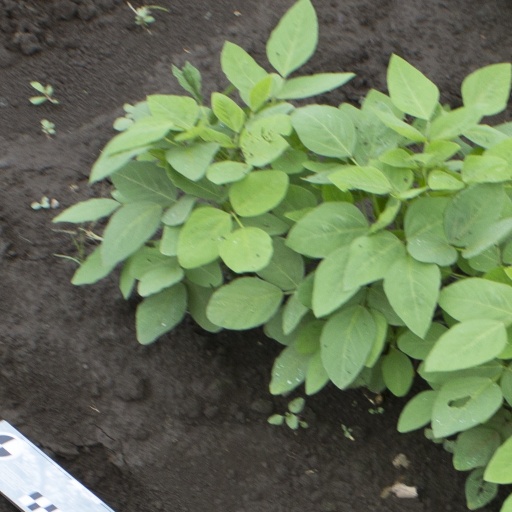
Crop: soybean